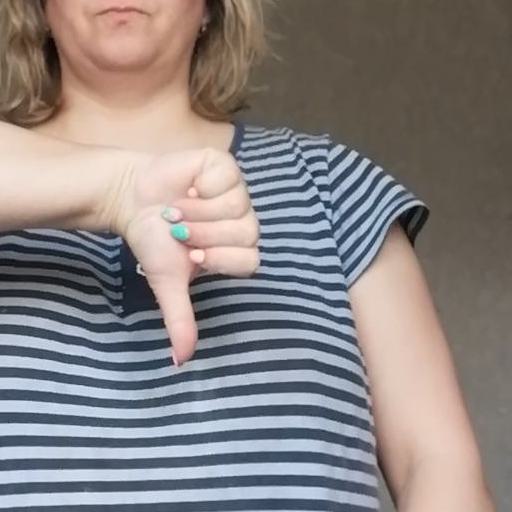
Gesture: dislike